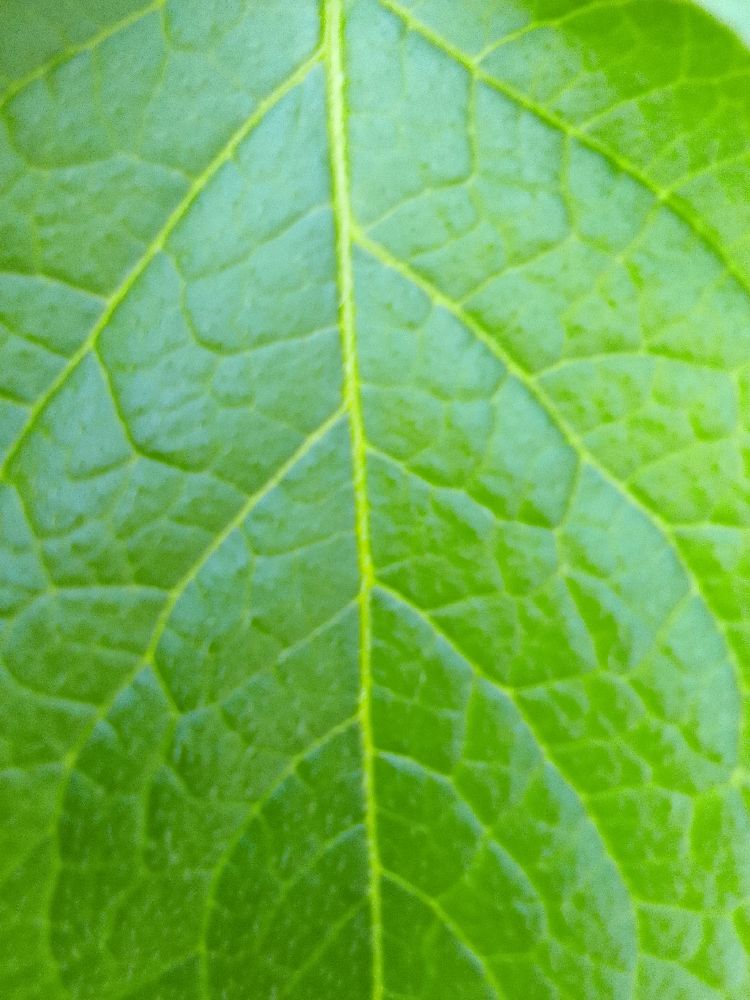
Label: Healthy